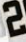
Number: 2